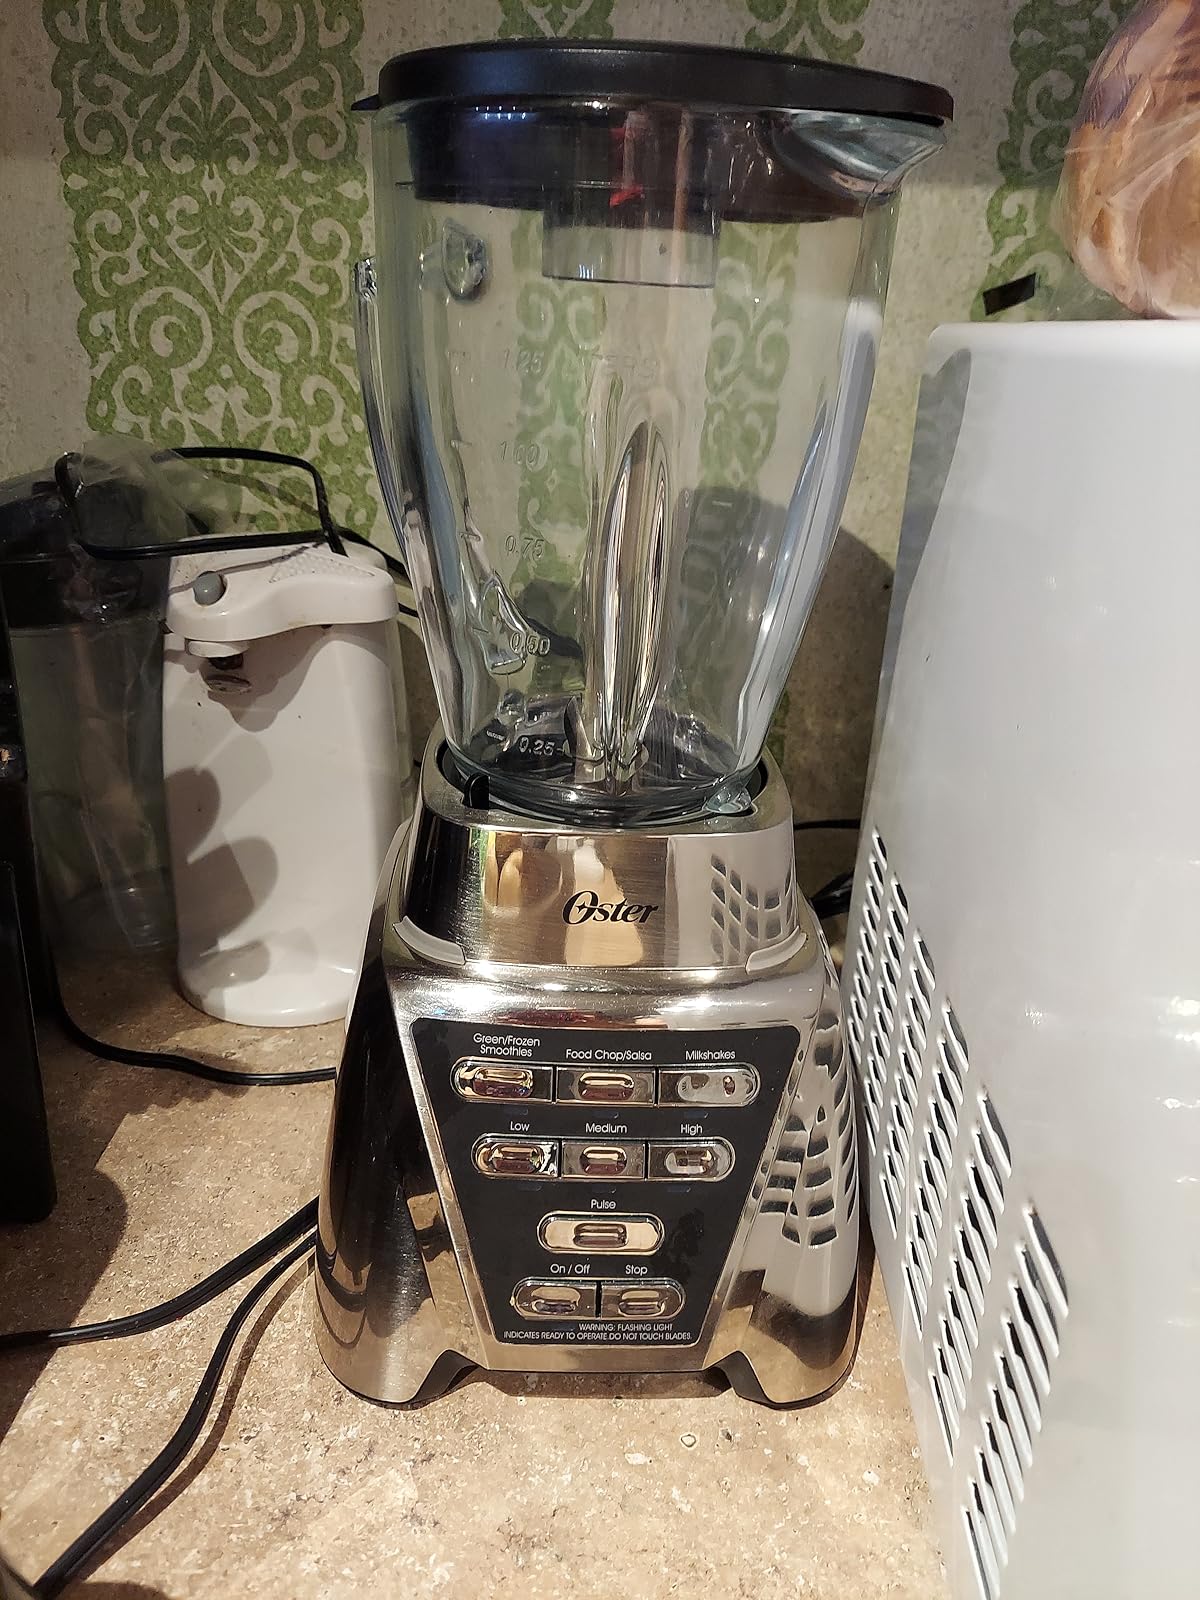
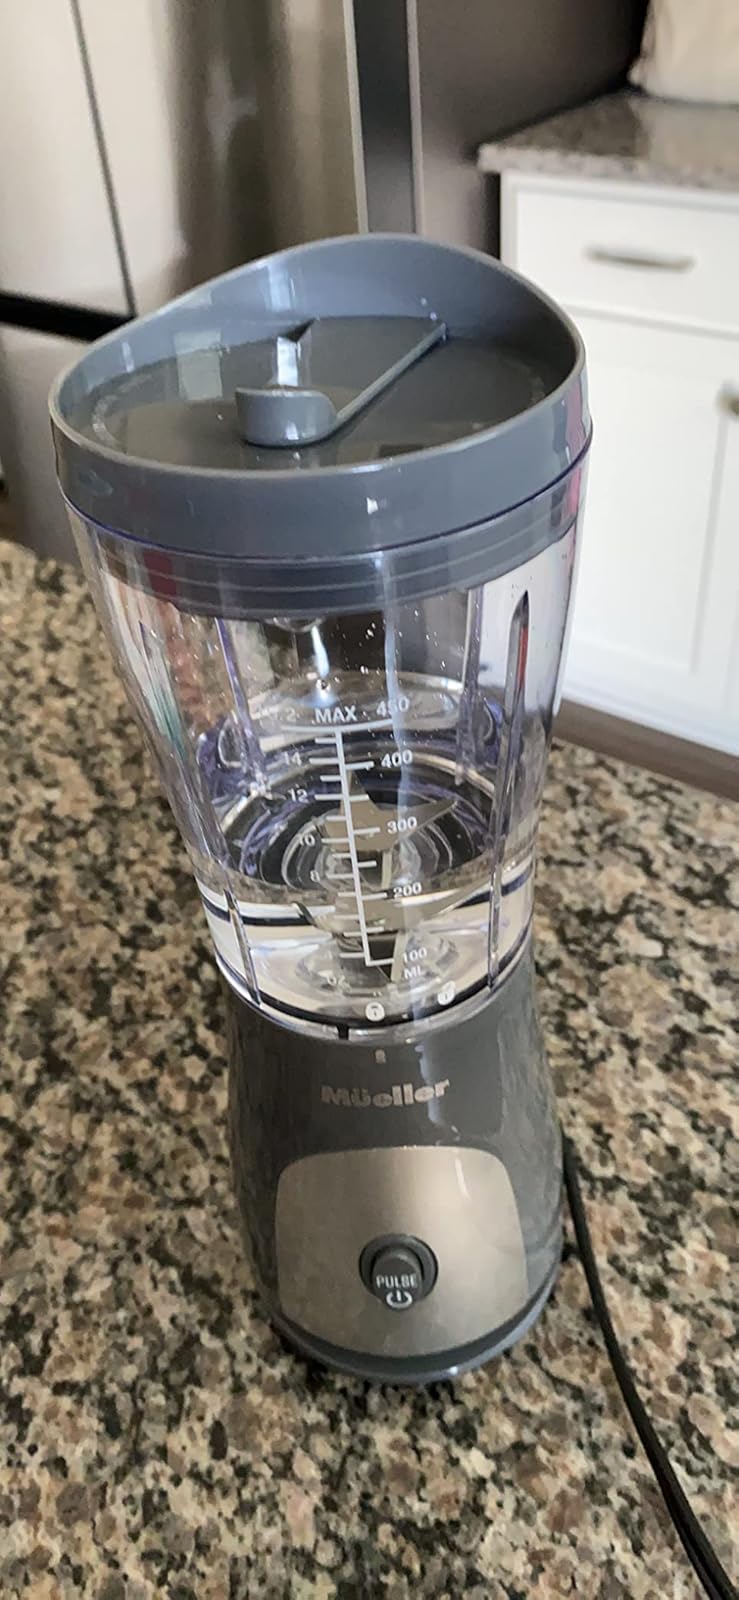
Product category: items_blender
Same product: no